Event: Nepal Earthquake
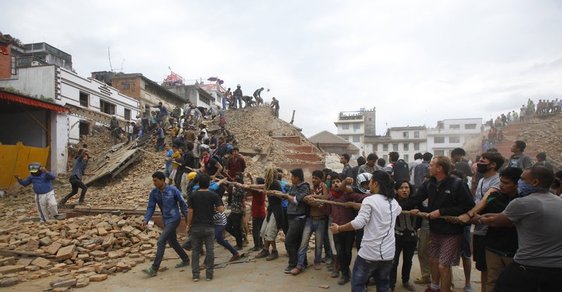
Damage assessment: damage